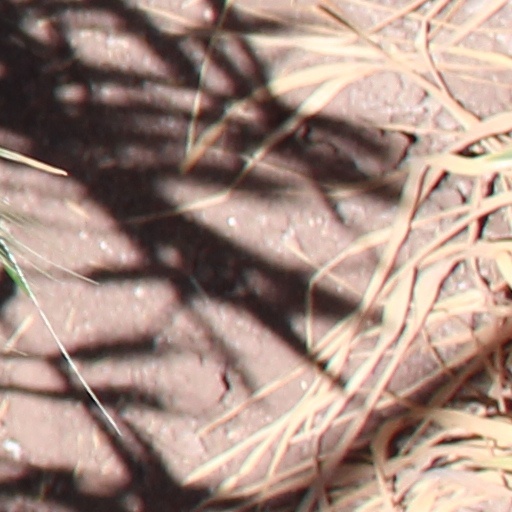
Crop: wheat